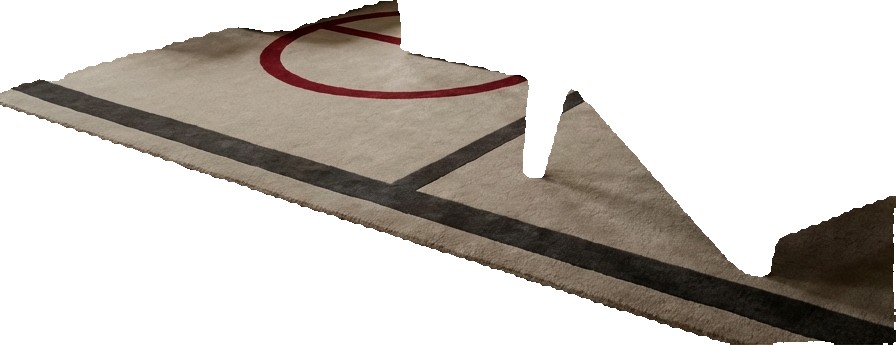
Surface category: rug